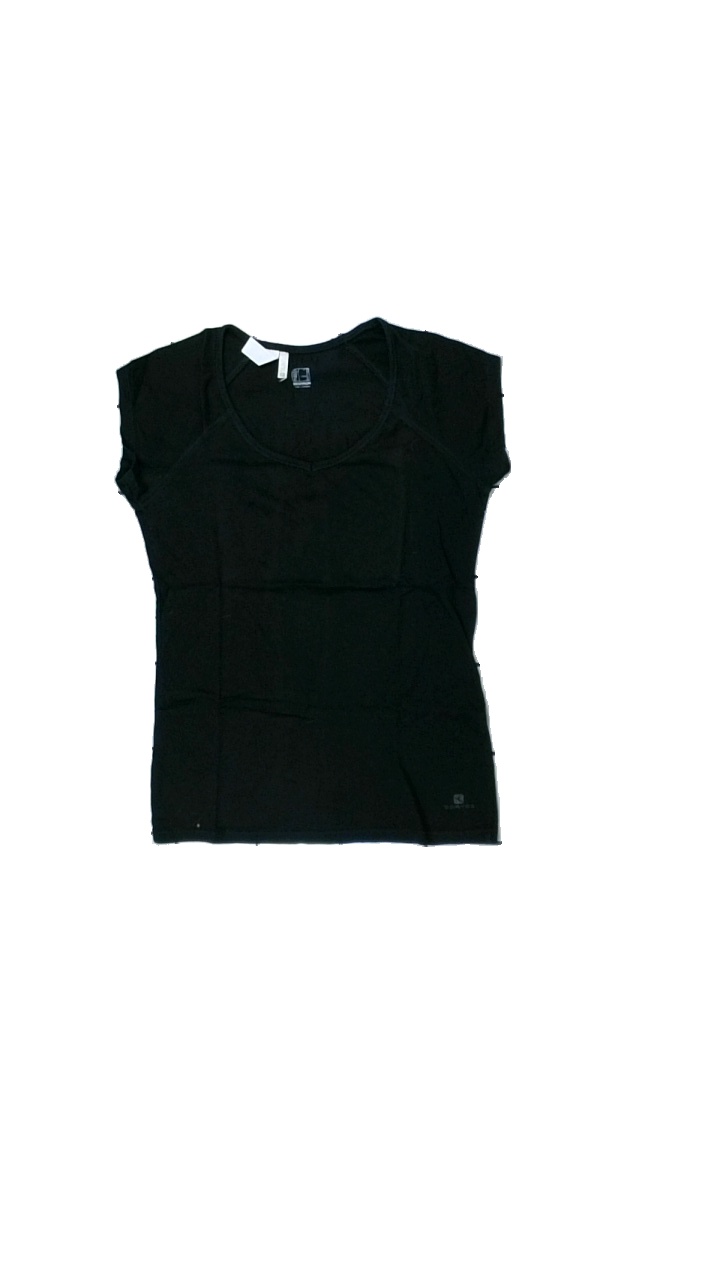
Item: T-shirt (Ladies)
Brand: Decathlon
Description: svart t-shirt med fläckar bak, nopprig
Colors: Black
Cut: Regular
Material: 71% viscose 29% polyester
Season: All
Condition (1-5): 2
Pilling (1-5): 3
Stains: Major
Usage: Export
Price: <50